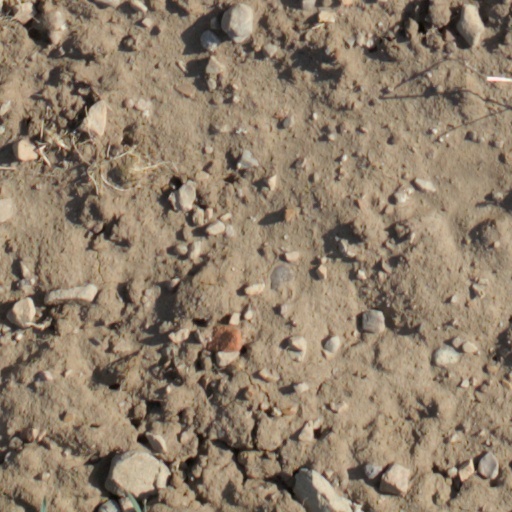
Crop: wheat